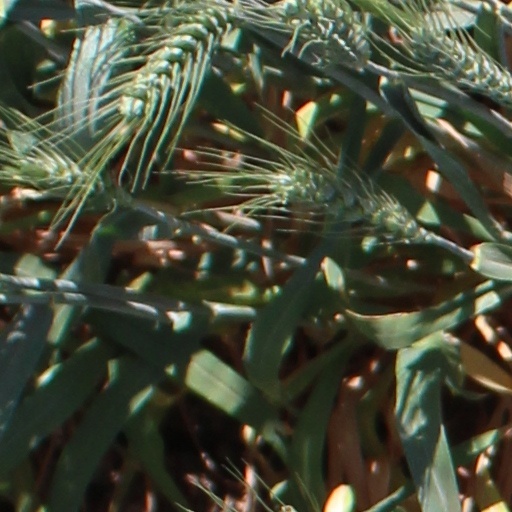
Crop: wheat